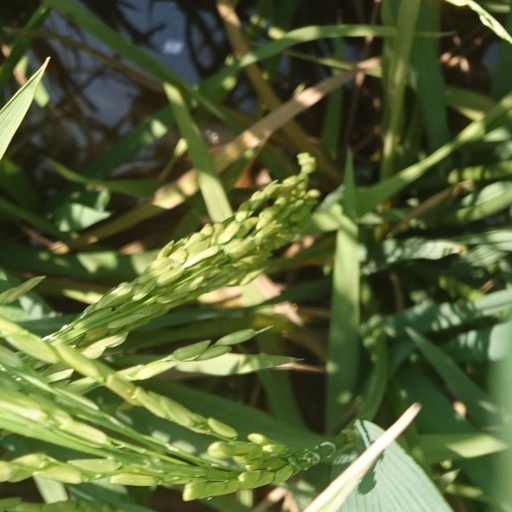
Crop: rice